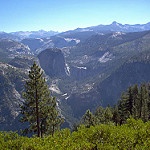
Scene: Outdoor